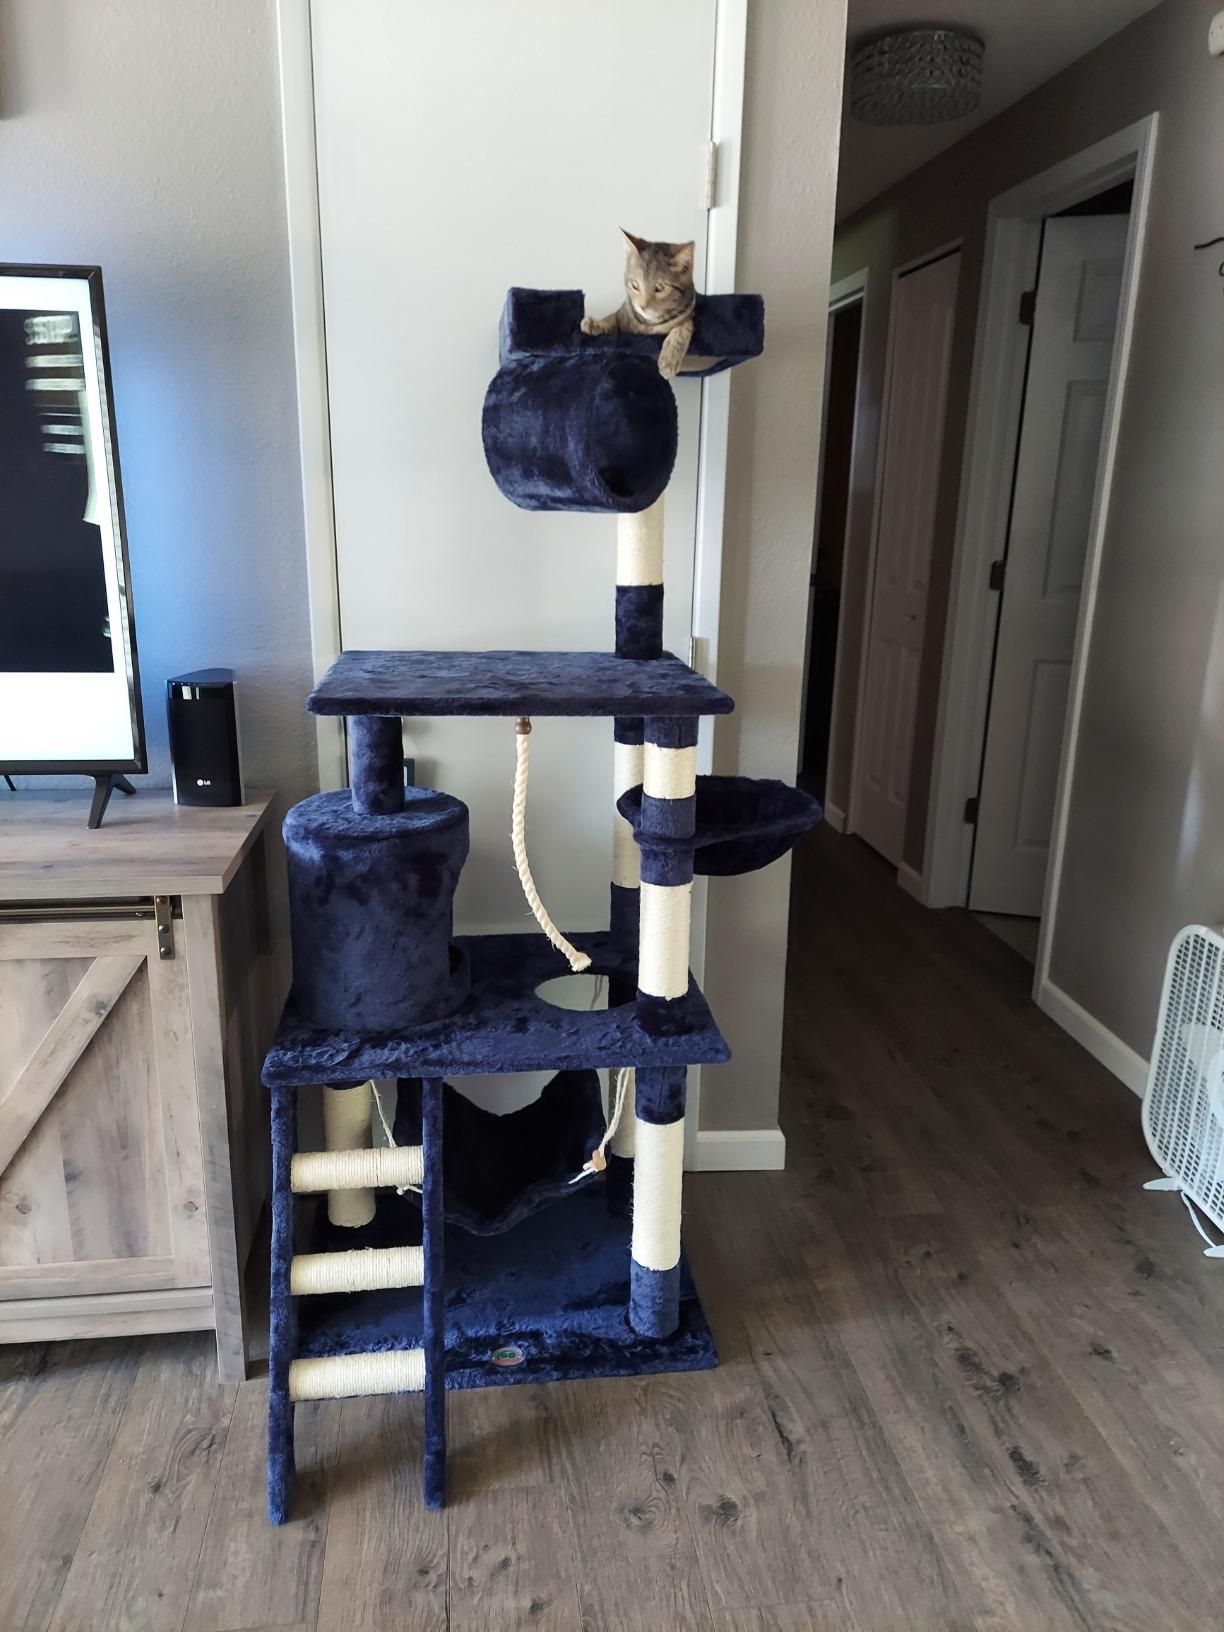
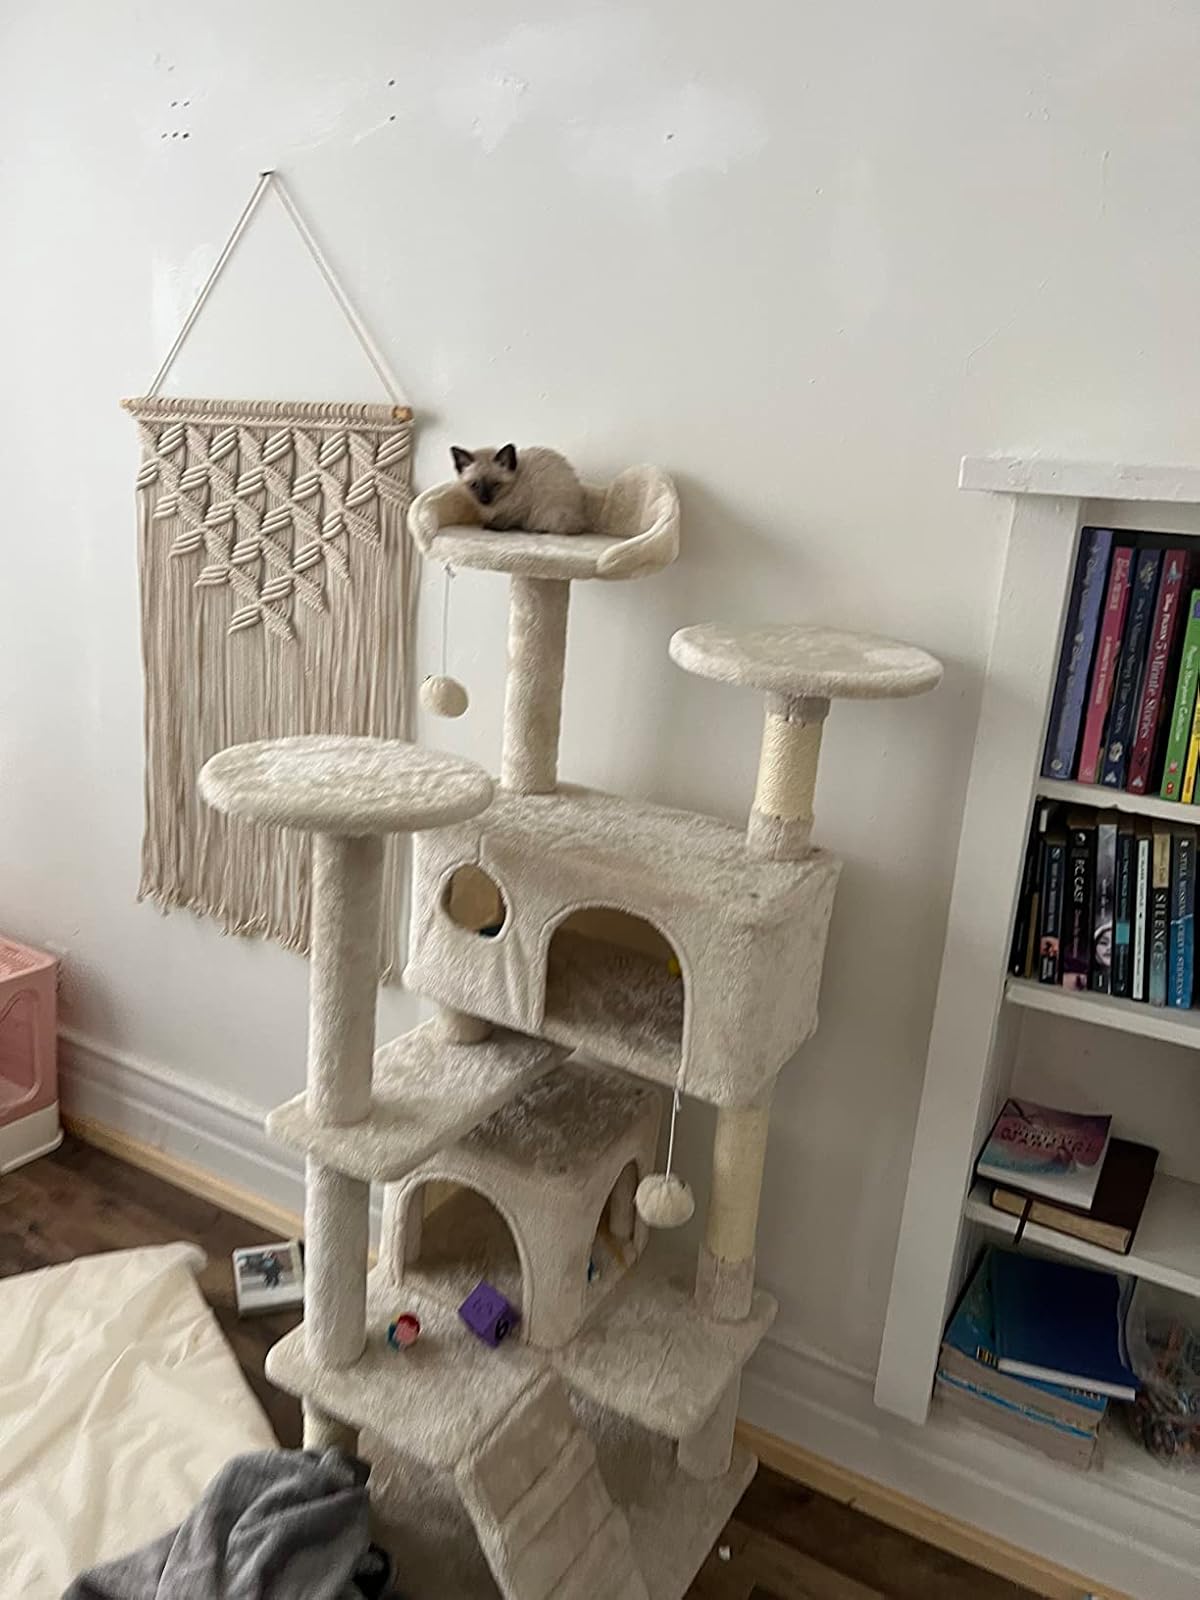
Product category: items_cat tree
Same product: no